Catford Stadium

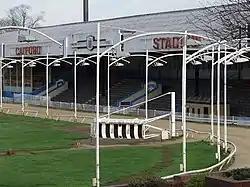
Catford Stadium in 2003

Catford Stadium was a historic greyhound racing stadium in Catford, a suburb of London.